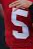
Number: 5